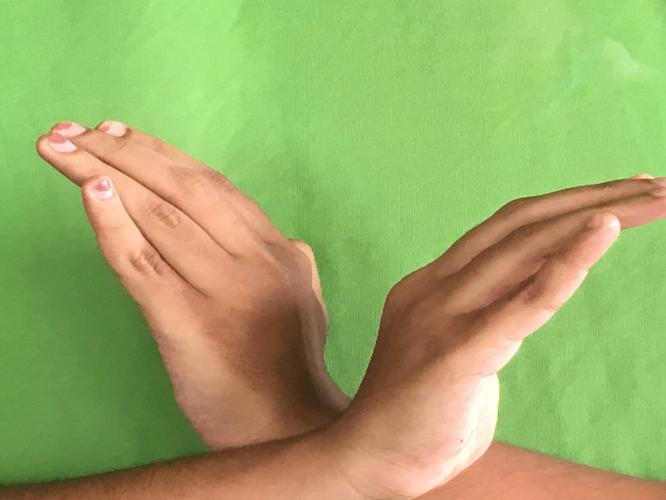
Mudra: Nagabandha
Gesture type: double_hand